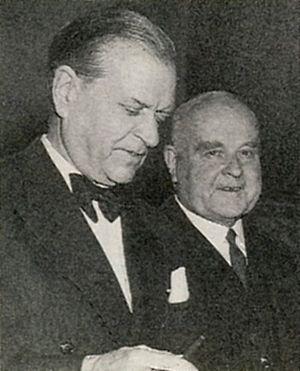
Le redéveloppement de Norrmalm est un vaste projet de redéveloppement urbain qui fut mis en œuvre dans le sud du quartier de Norrmalm au centre-ville de Stockholm en Suède. La décision de principe fut prise en 1945 et les travaux qui eurent lieu dans les années 1950, 60 et 70 aboutirent au remplacement de l'ancien quartier de Klara par la moderne Stockholms city, tandis que la construction du métro fut facilitée.